Khandallah railway station

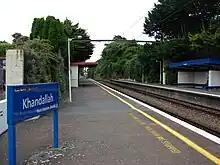
From the station platform, looking south.

Khandallah was one of three stations constructed by the Wellington and Manawatu Railway Company on what is now known as the Johnsonville Branch. It was opened on 21 September 1885 along with the first section of the company's line between Wellington and Paremata. Timetabled services began several days later on the 24th.